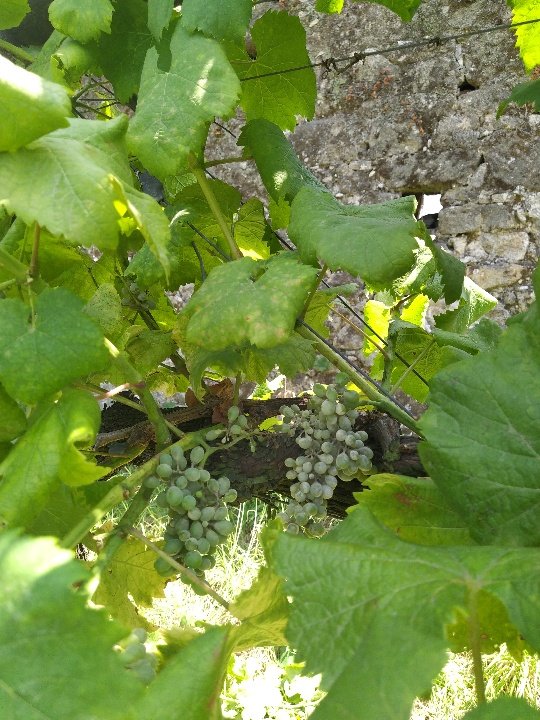
Berries visible: 103
Grape clusters: 2